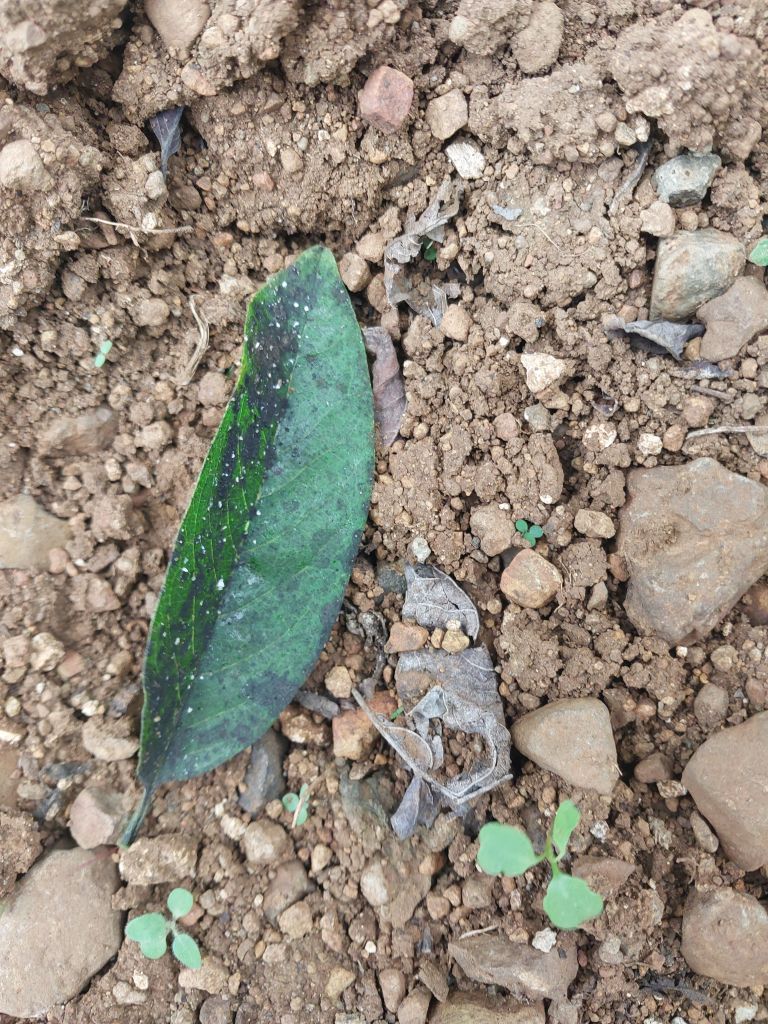
Disease label: Leaf spot on Leaves